Click Click Snap

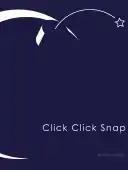
Click Click Snap by Sean McGowan cover

Click Click Snap is a 2007 book by Sean McGowan. It is a work of literary nonfiction and a photographic novel (but not a photo novel).